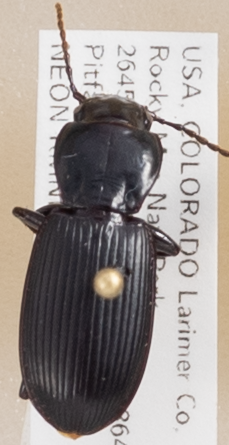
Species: Pterostichus protractus
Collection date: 2018-07-23
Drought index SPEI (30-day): -0.404
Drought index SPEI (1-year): -1.01
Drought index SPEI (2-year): -0.46